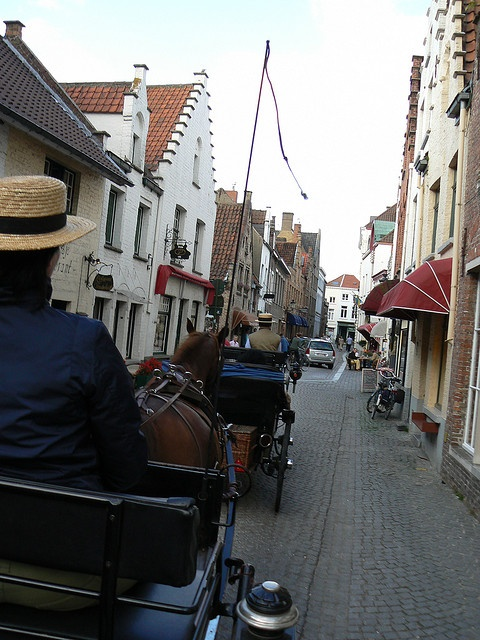
Two horse drawn carriages travel down an old looking street.
Horse-drawn carriages travel down a cobblestone street in a small town.
A man riding a horse drawn carriage down a street.
They are riding in a horse and carriage down the street.
Horse drawn carriages traveling down a narrow street.